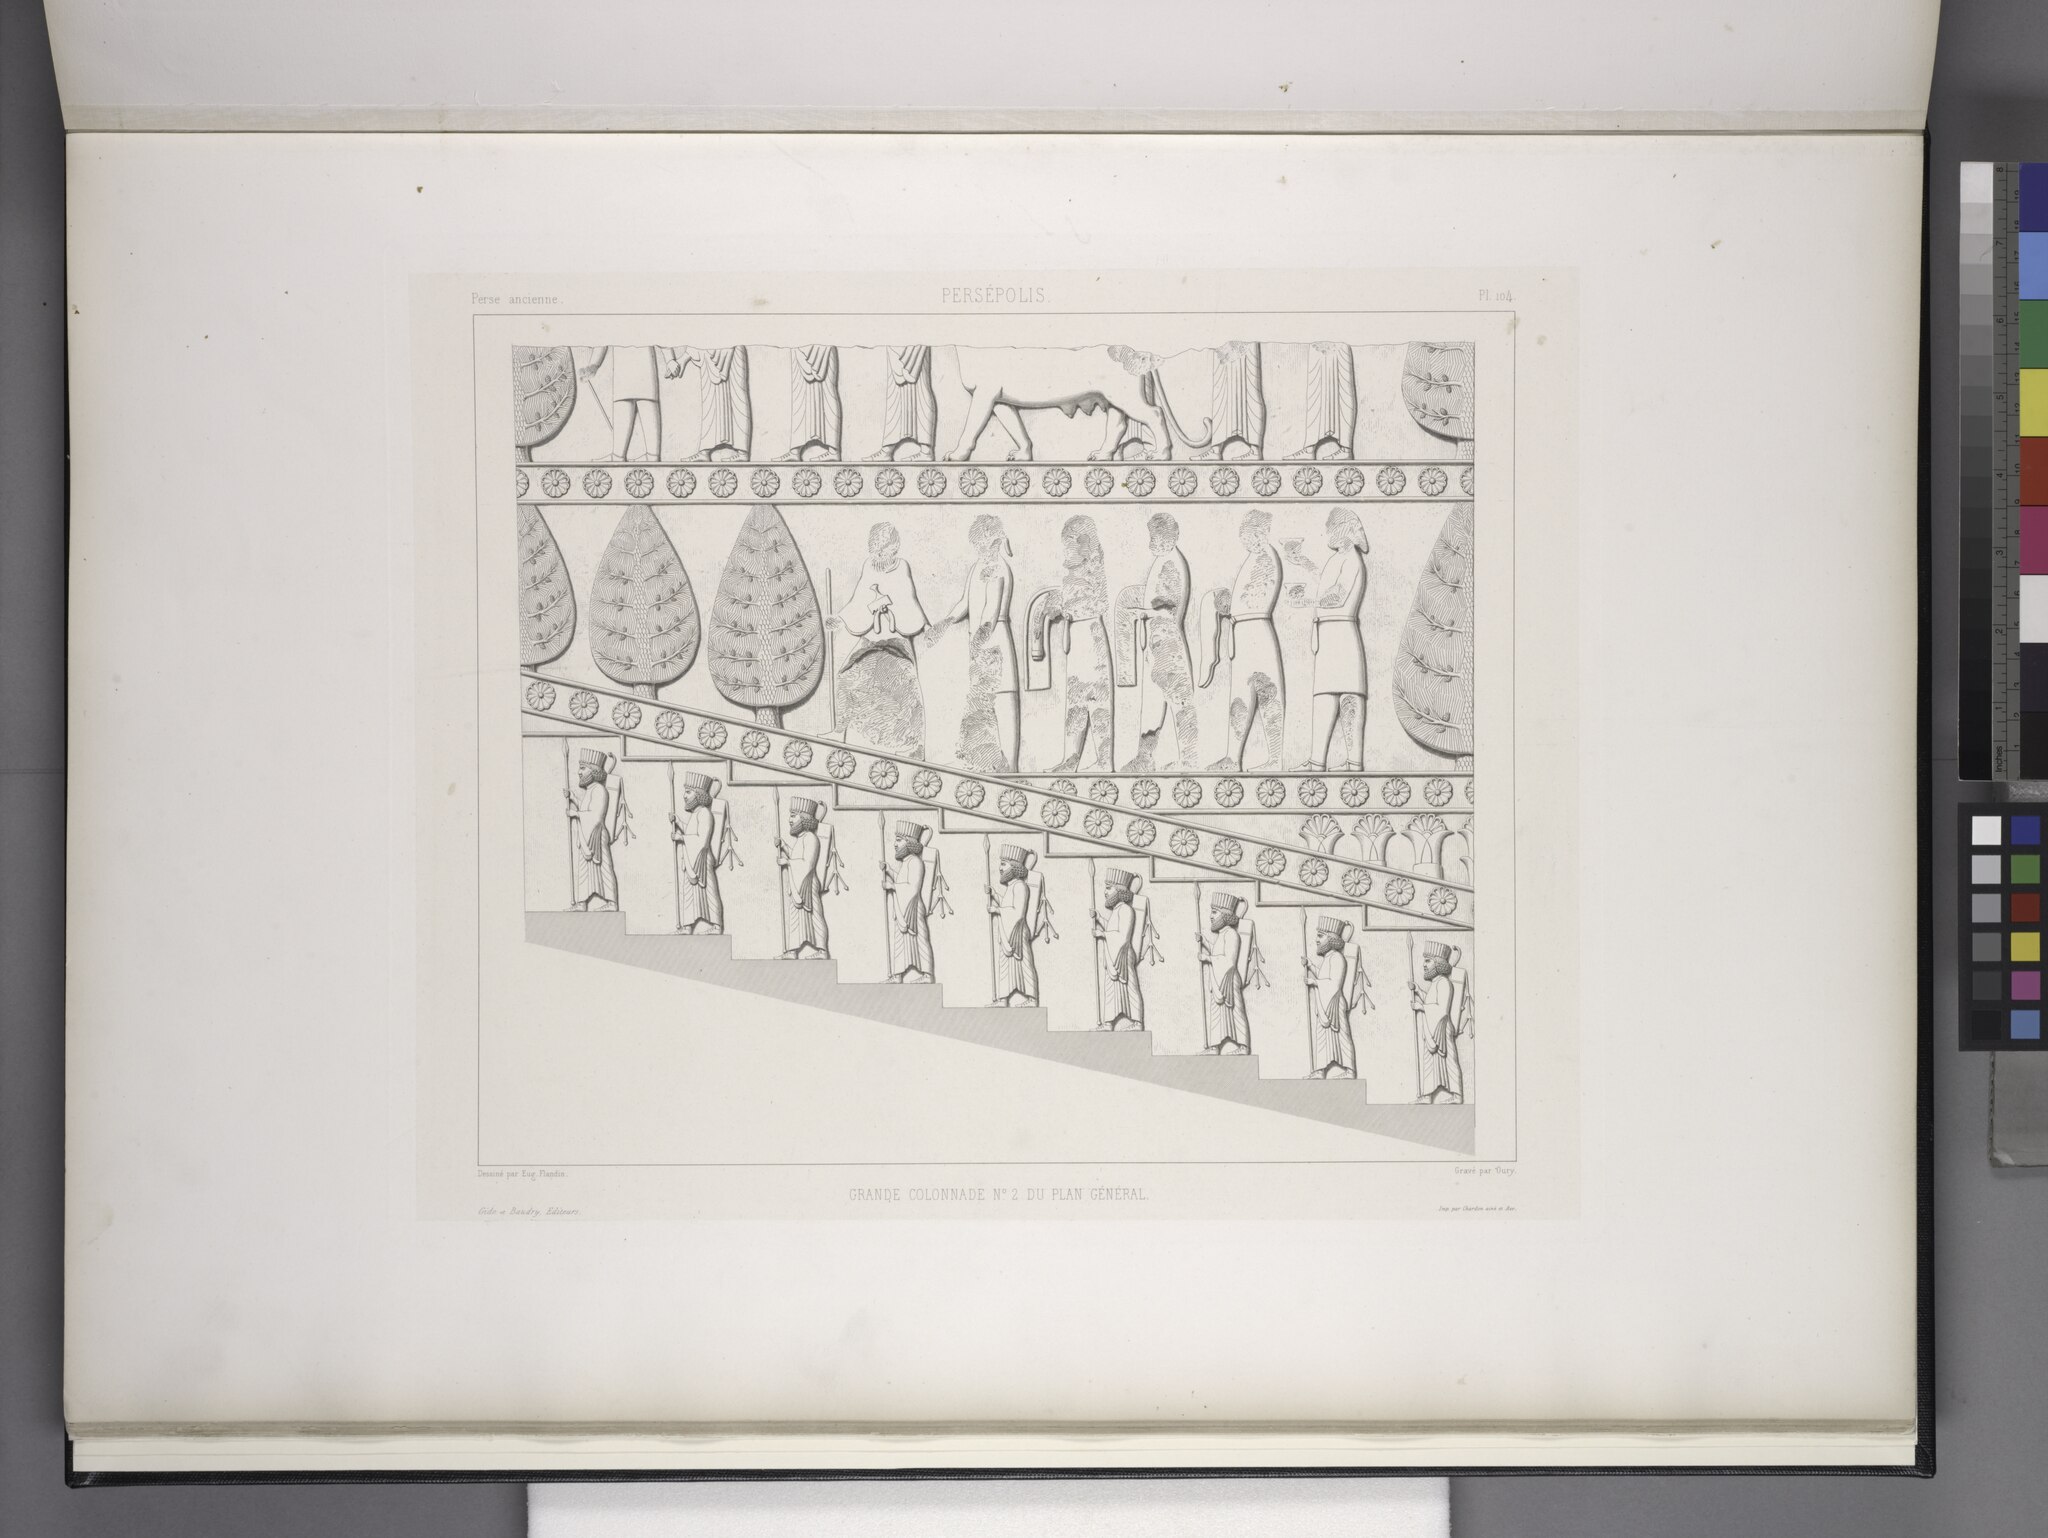
Title: Persépolis. Palais no. 2. Bas-relief de la rampe de droite de l'escalier du centre (NYPL b12482496-1542816)
Description: Persépolis. Palais no. 2. Bas-relief de la rampe de droite de l'escalier du centre
Date: 1851
Categories: Images uploaded by Fæ, PD-old-100-expired, PD-scan (PD-old-auto-expired), Images from the New York Public Library, CC-PD-Mark, Media needing category review as of 27 October 2016, NYPL General Research Division, Persepolis in the 19th century, Voyage en Perse, PD-old missing SDC copyright status, Illustrations of Apadana of Persepolis, Illustrations of Persepolis